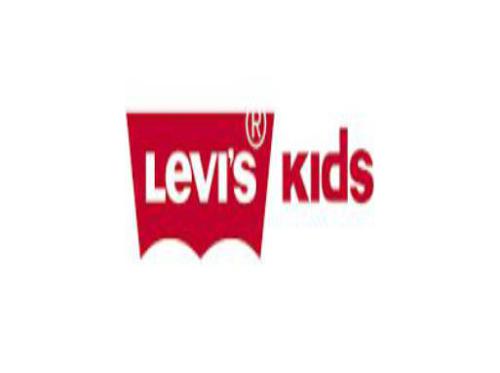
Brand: levis
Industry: Clothes